Gershom Scholem

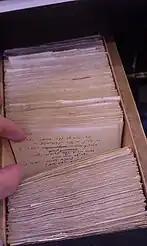
Card catalogue which Gershom Scholem used to write his notes

Gerhard (Gershom) Scholem was born in Berlin to Arthur Scholem and Betty Hirsch Scholem. His father was a printer. His older brother was the German Communist leader Werner Scholem. He studied Hebrew and Talmud with an Orthodox rabbi.